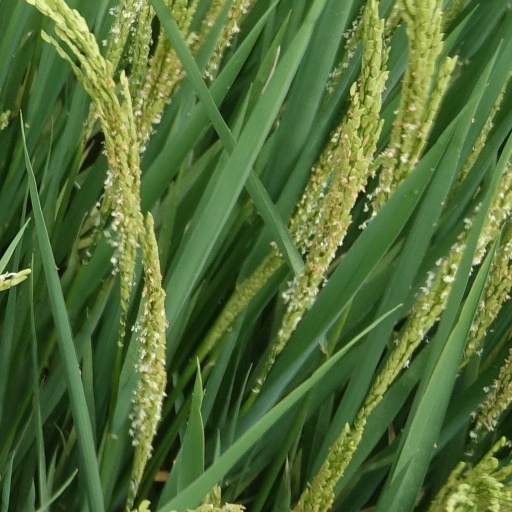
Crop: rice